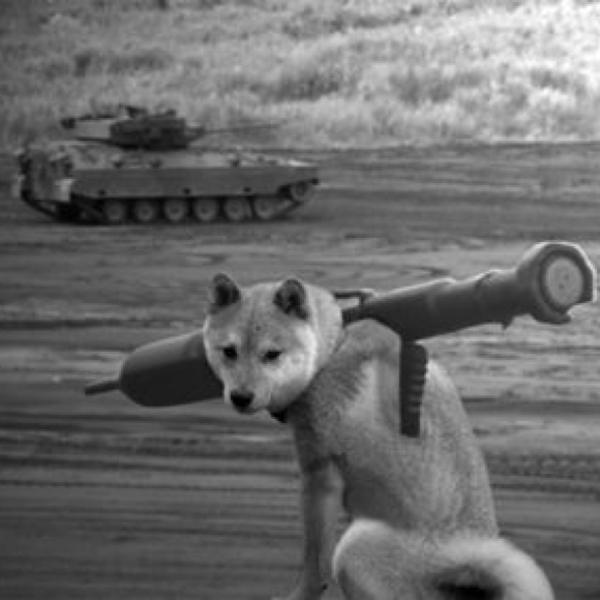
回答: お前は数え切れないほど多くの喜びをくれた・・・これからは空から見守ることにする・・・大事なお前を・・・お別れだ!